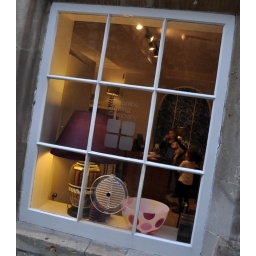
Use a window or a door as a frame for your subject today in a photograph.